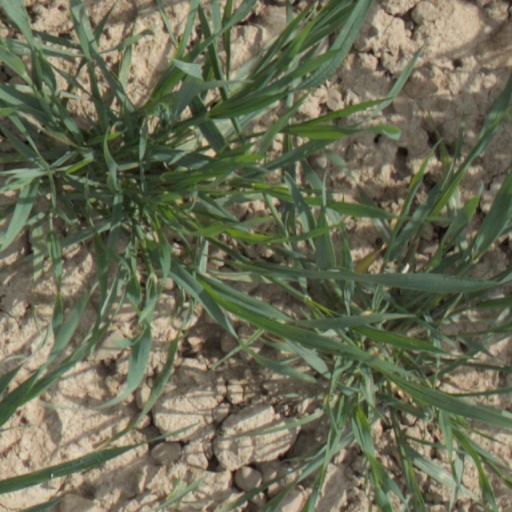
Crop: wheat